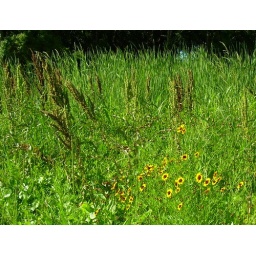
with cat tails and blue flowers in the background near the creek